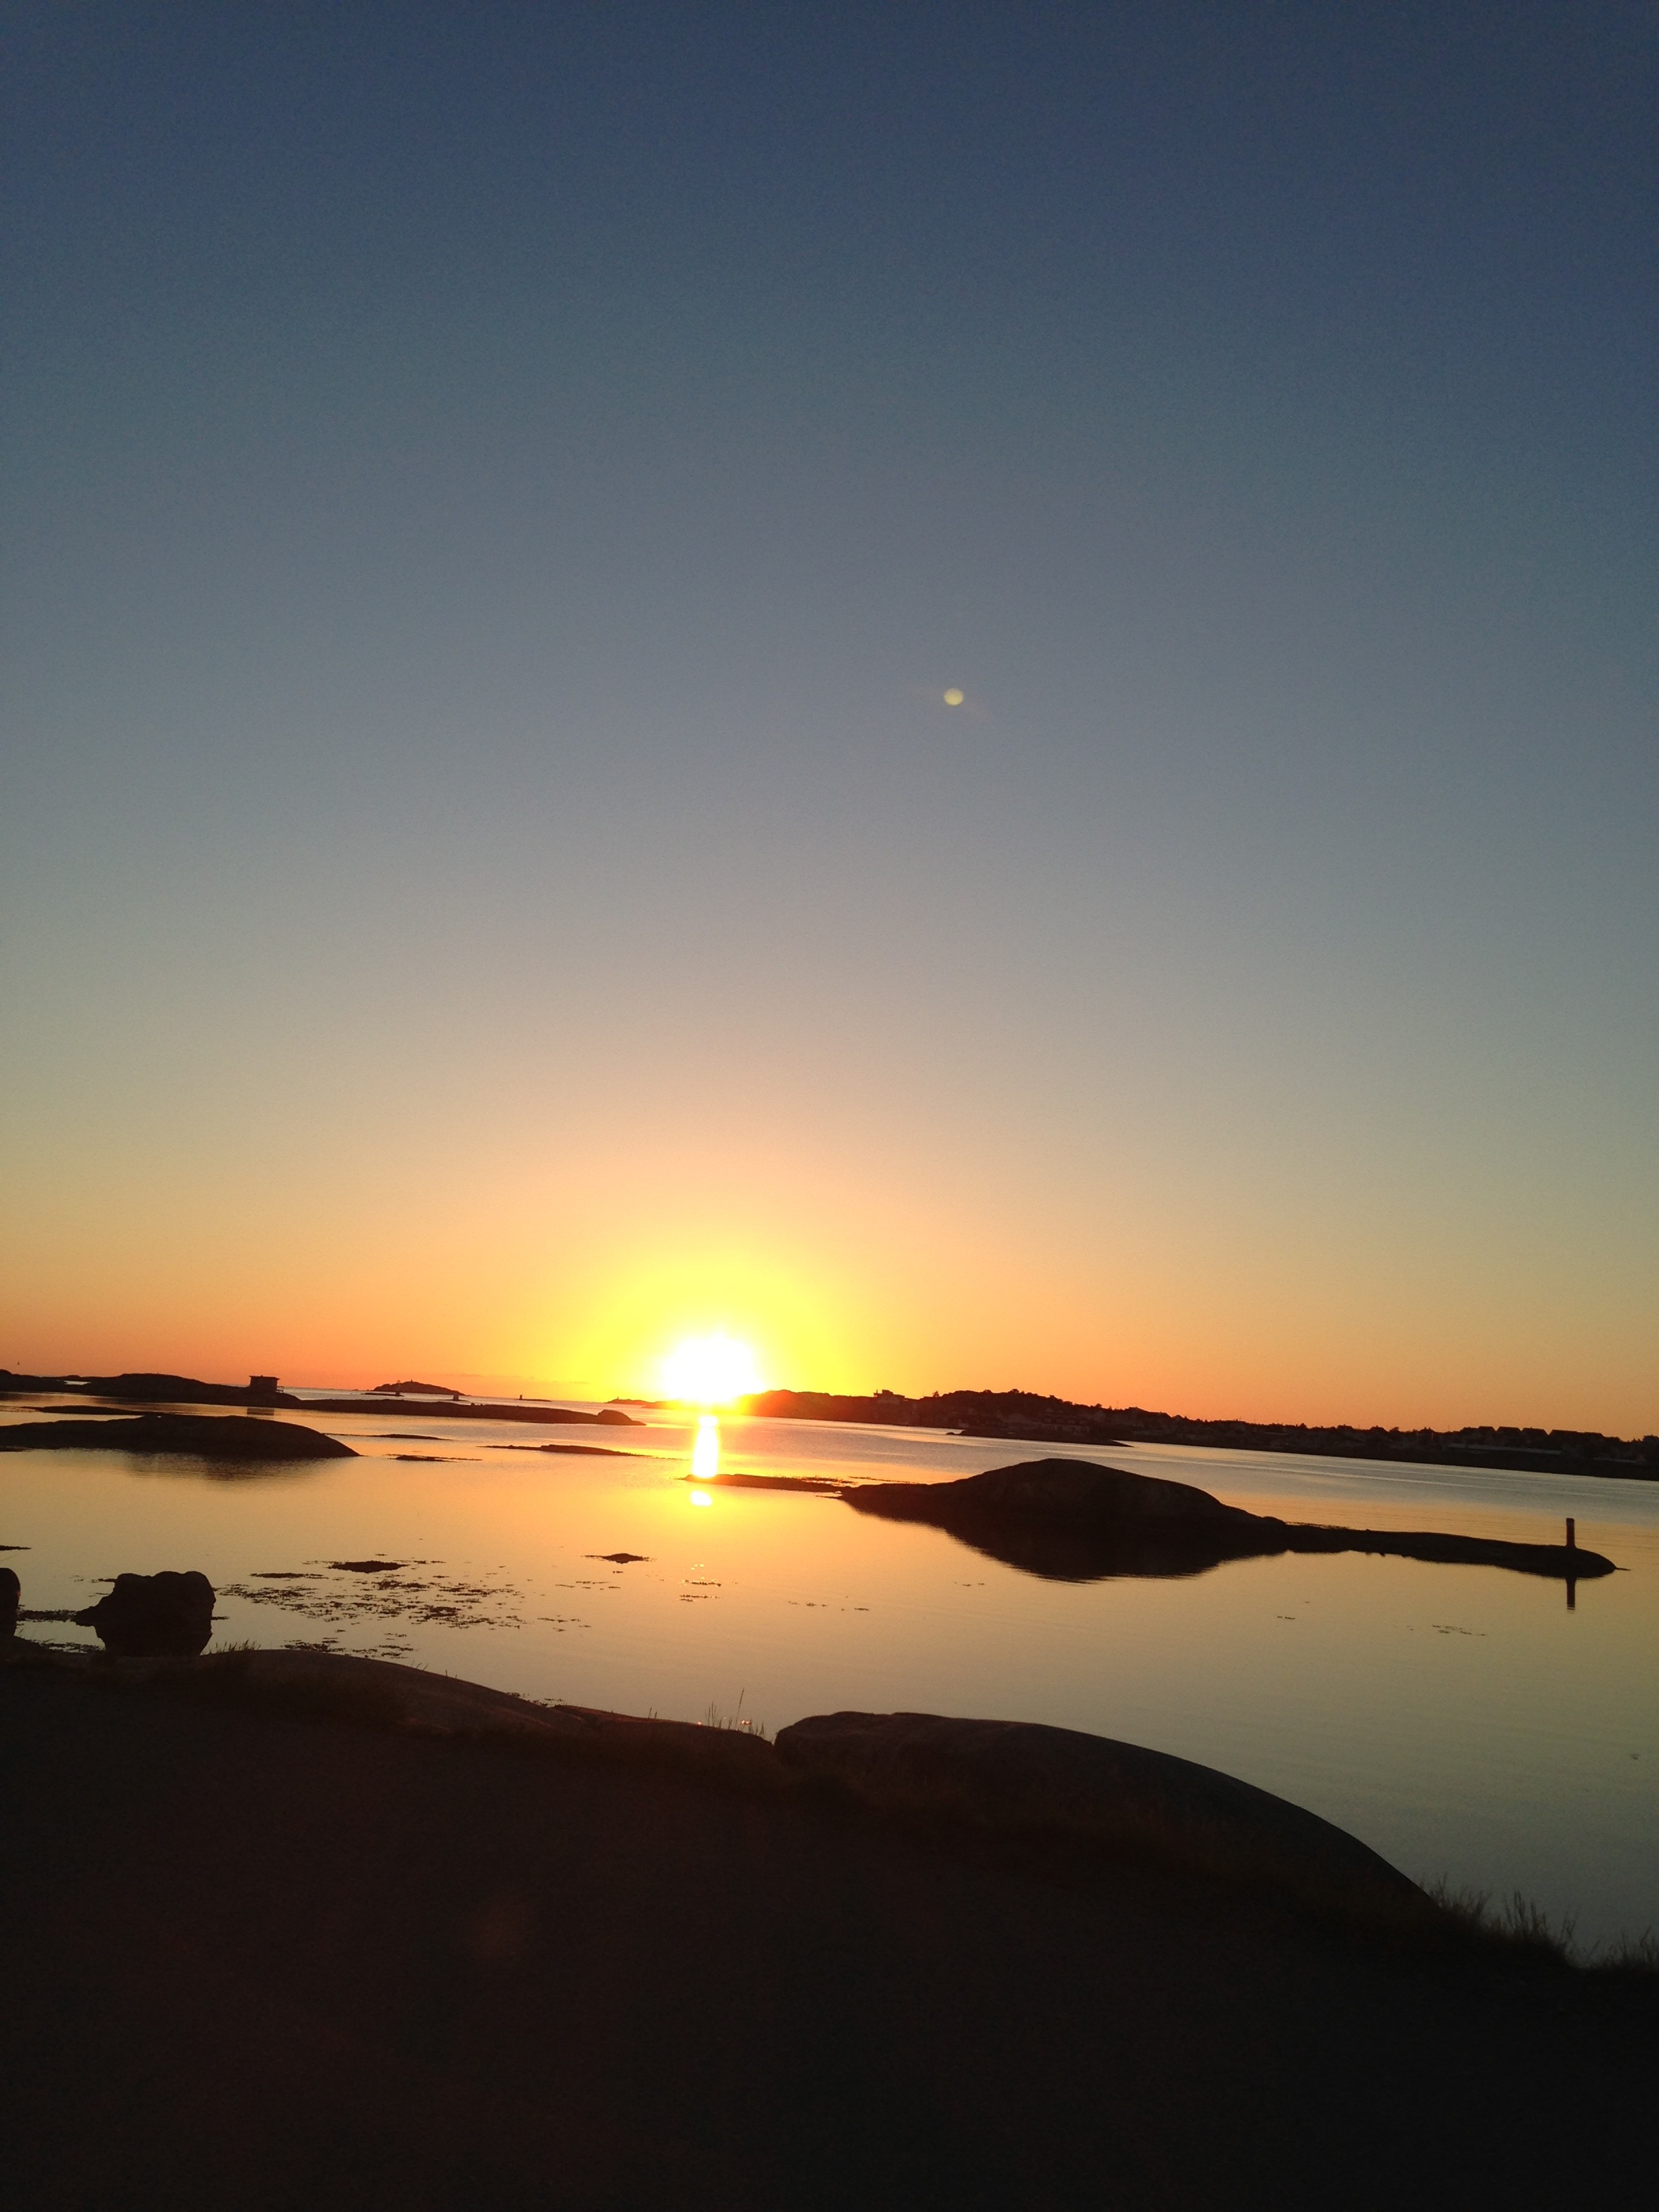
beach, sea, coast, water, ocean, horizon, sun, sunrise, sunset, sunlight, morning, dawn, dusk, evening, reflection, island, solar, sweden, westcoast, islands, himmel, arlington, sky blue, afterglow, the west coast, the evening sky, smooth as glass, cker